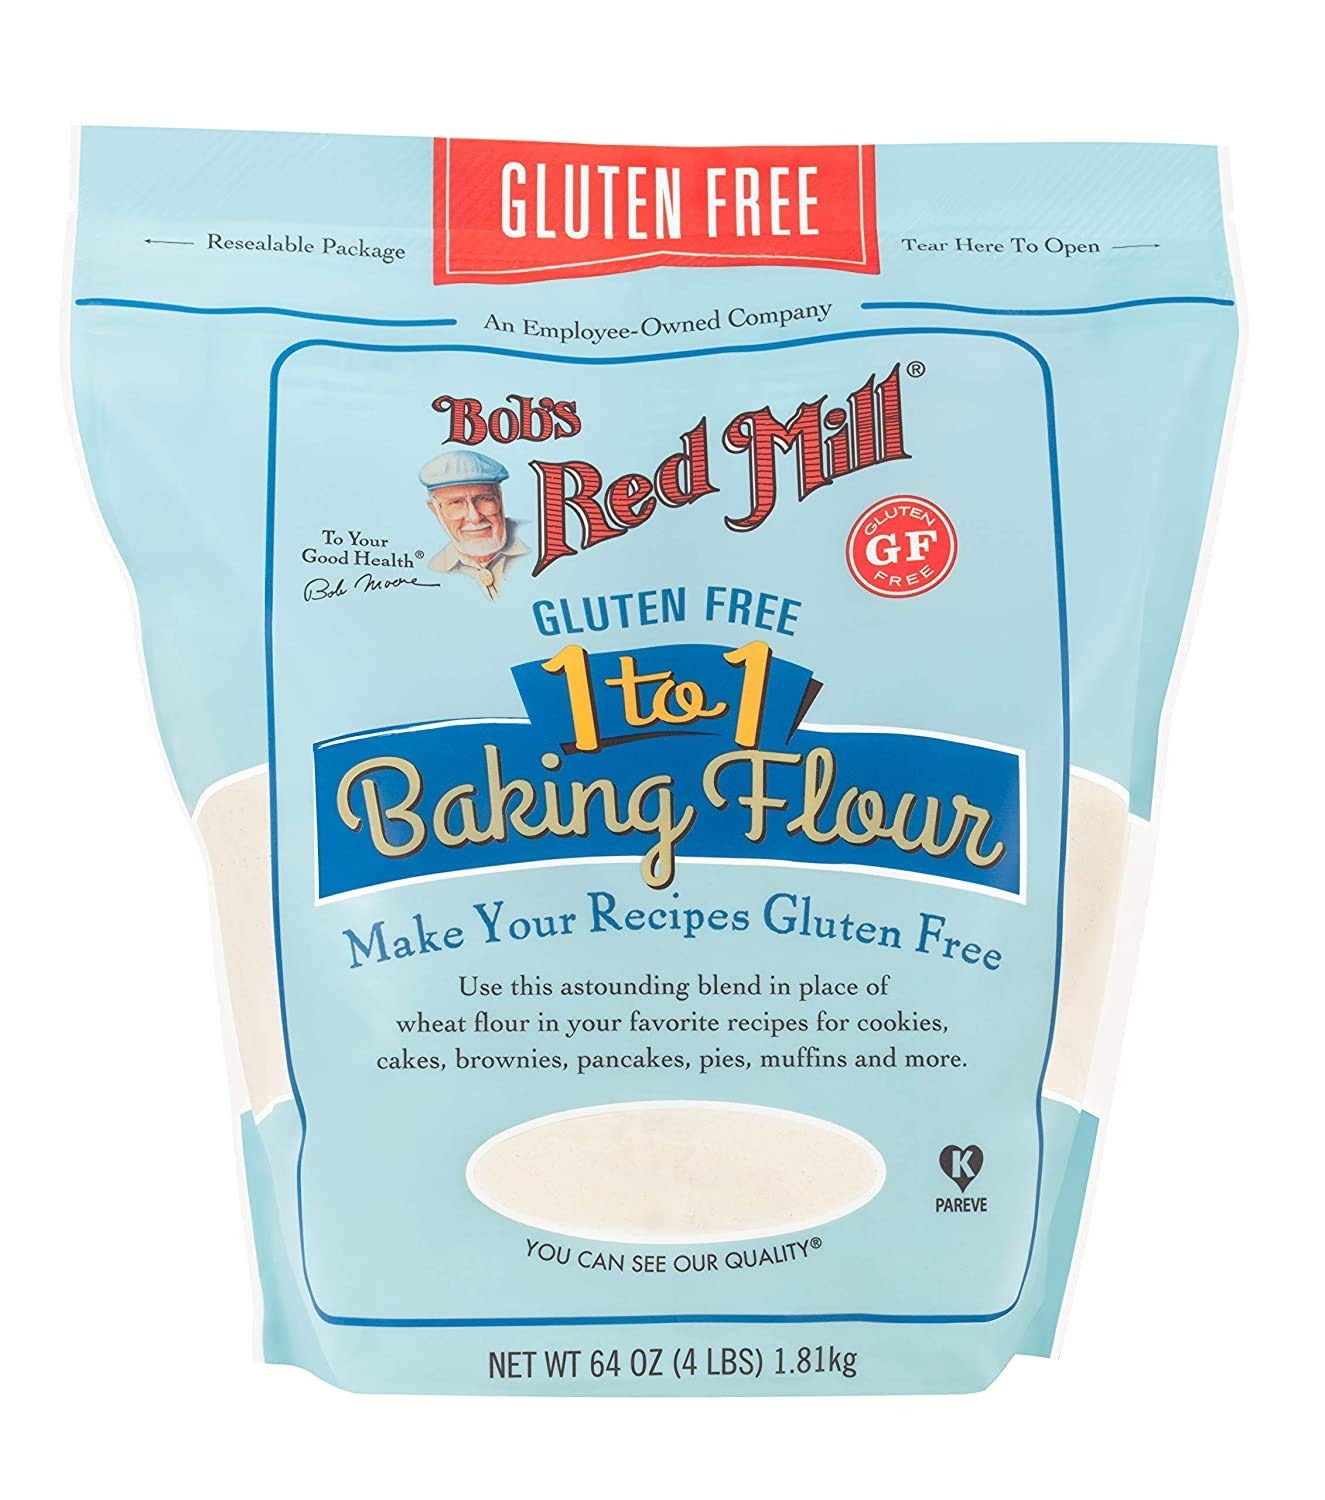
Item Name: Bob's Red Mill, 1 To 1 Baking Flour (Pack of 2)
Bullet Point 1: Gluten Free: to assure the integrity of our gluten free products, we’ve built a separate 100% Gluten Free facility and batch test in our quality control laboratory using an elisa gluten assay test
Bullet Point 2: Includes Xanthan Gun: this special blend of gluten free flours and starches includes Xanthan Gum and is ideal for food like cookies, cakes, brownies, muffins, pancakes and more
Bullet Point 3: Bob's Red Mill: make folks a little happier: it’s the idea that keeps our stone mills grinding to fill every bag with wholesome goodness
Bullet Point 4: Replace the flour, not your recipe: This gluten free all-purpose flour mix is perfectly formulated to create baked goods with terrific taste and texture additional specialty ingredients or custom recipes required
Product Description: <p><b>Bob's makes it easy to transform traditional recipes to gluten free with our gluten free 1-to-1 baking Flour. This special blend of gluten free flours and starches includes xanthan gum and is ideal for food like cookies, cakes, brownies, muffins, pancakes and more. Use as a direct replacement for all purpose baking Flour.</p></b>
Value: 2.0
Unit: Count

Price: 18.945